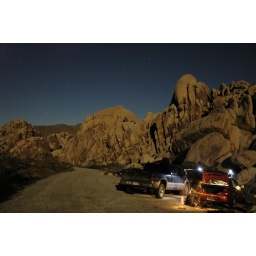
Long exposure, night shot. You can see the ghost images of us walking around the cars with headlamps on.